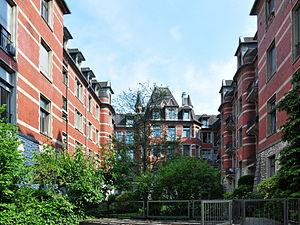
Cette liste présente les biens culturels d'importance nationale dans le canton de Zurich. Cette liste correspond à l'édition 2009 de l'Inventaire Suisse des biens culturels d'importance nationale pour le canton de Zurich. Il est trié par commune et inclus : 204 bâtiments séparés, 66 collections, 50 sites archéologiques et trois cas particuliers.